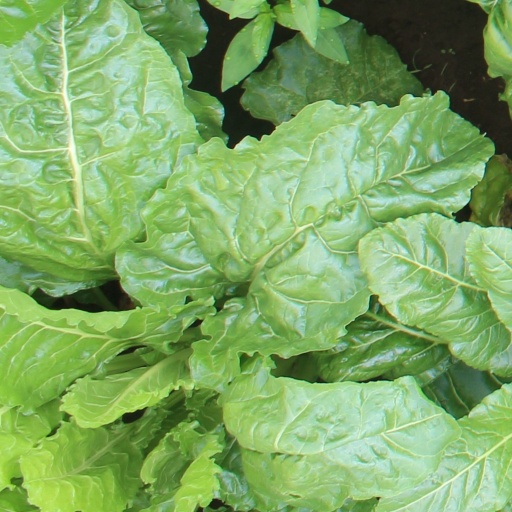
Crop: sugar beet